Gayhurst House

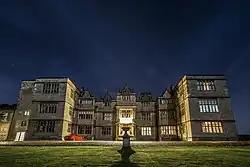
The house at night

Gayhurst House (now known as Gayhurst Court) is a late-Elizabethan country house in Buckinghamshire. It is located near the village of Gayhurst, several kilometres north of Milton Keynes. The earliest house dates from the 1520s. In 1597 it was greatly expanded by William Moulsoe. His son-in-law, Everard Digby, completed the rebuilding, prior to his execution in 1606 for participating in the Gunpowder Plot. The house was subsequently owned by the Wrightes, and latterly the Carringtons. Robert Carrington engaged William Burges who undertook much remodelling of both the house and the estate, although his plans for Gayhurst were more extensive still. In the 20th century, the Carringtons sold the house, although retaining much of the surrounding estate. It is now divided into flats, with further housing in the surrounding estate buildings.